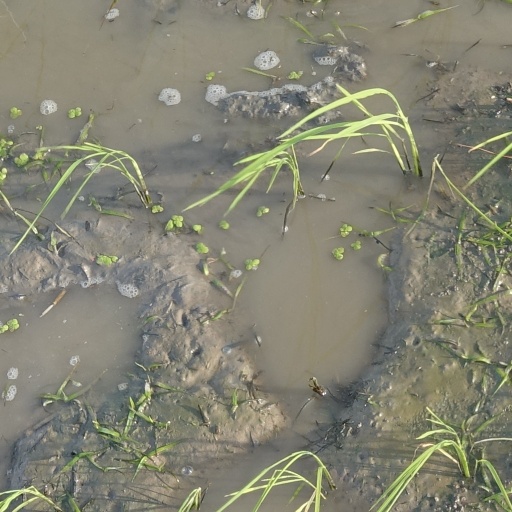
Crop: rice